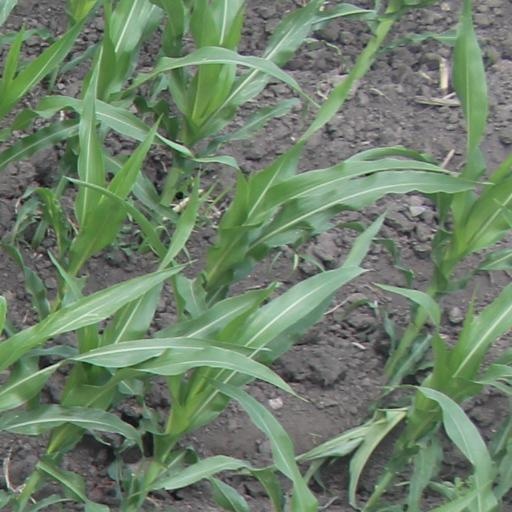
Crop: maize; corn